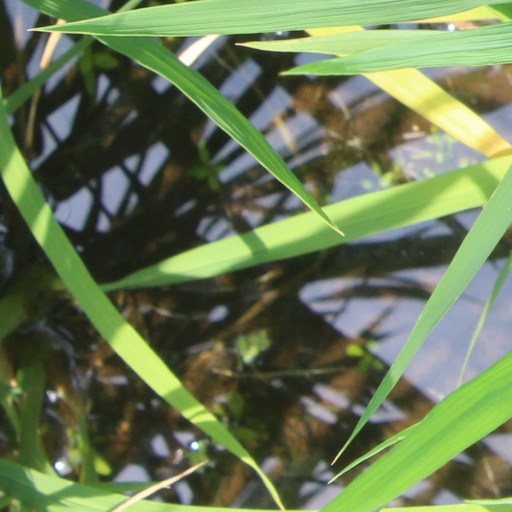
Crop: rice